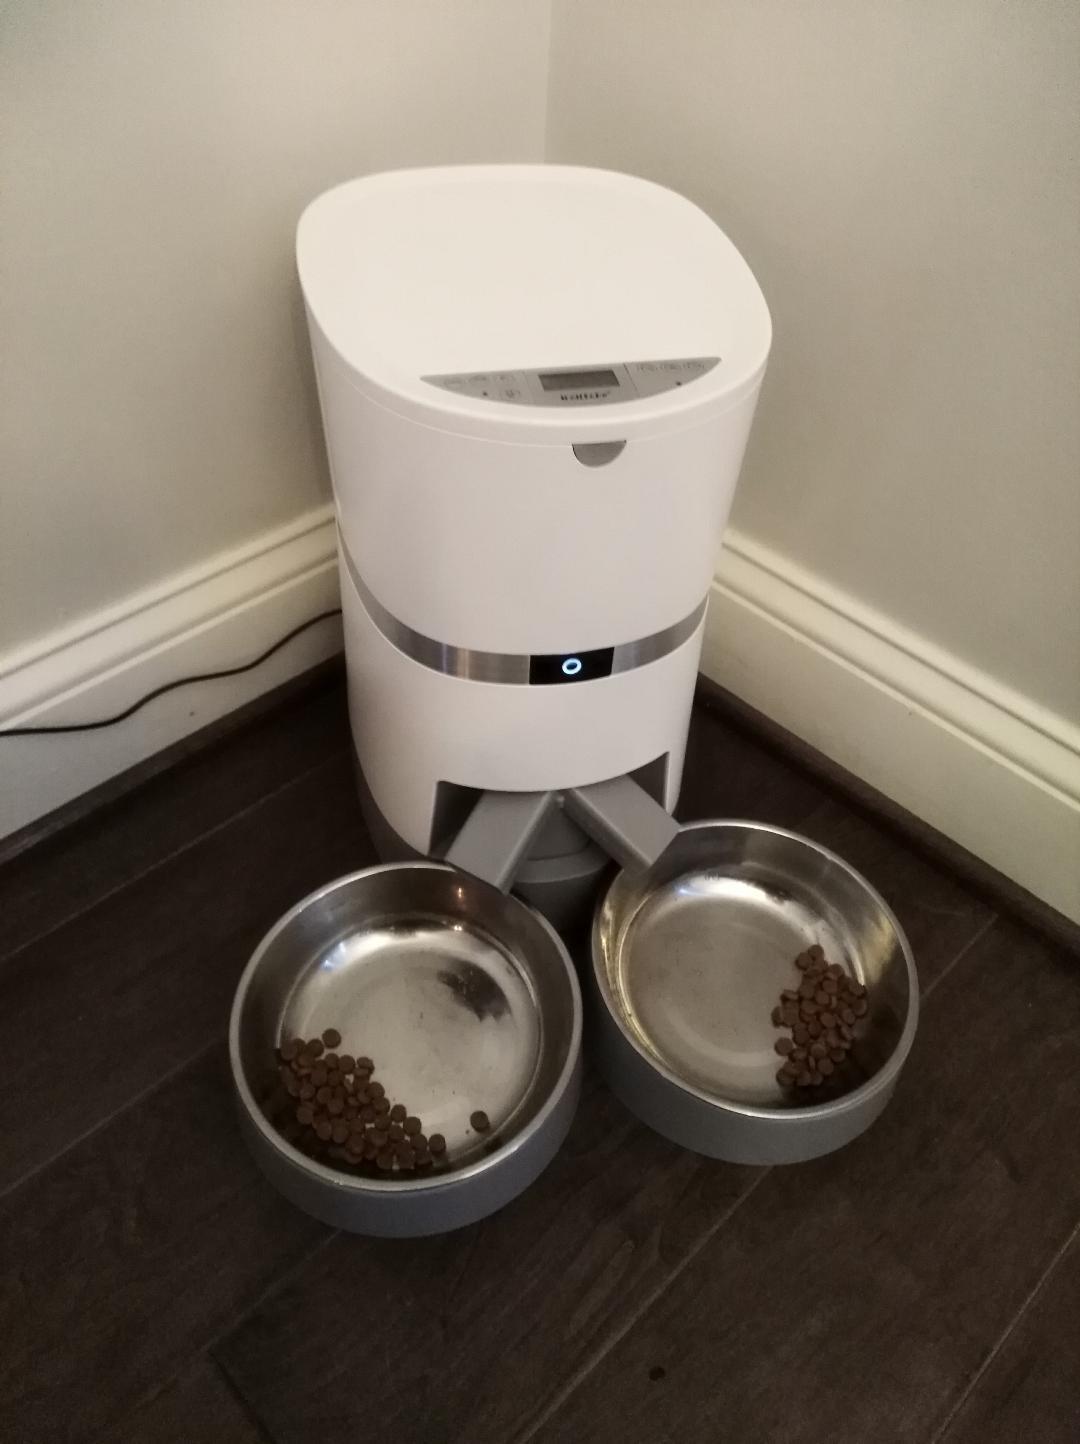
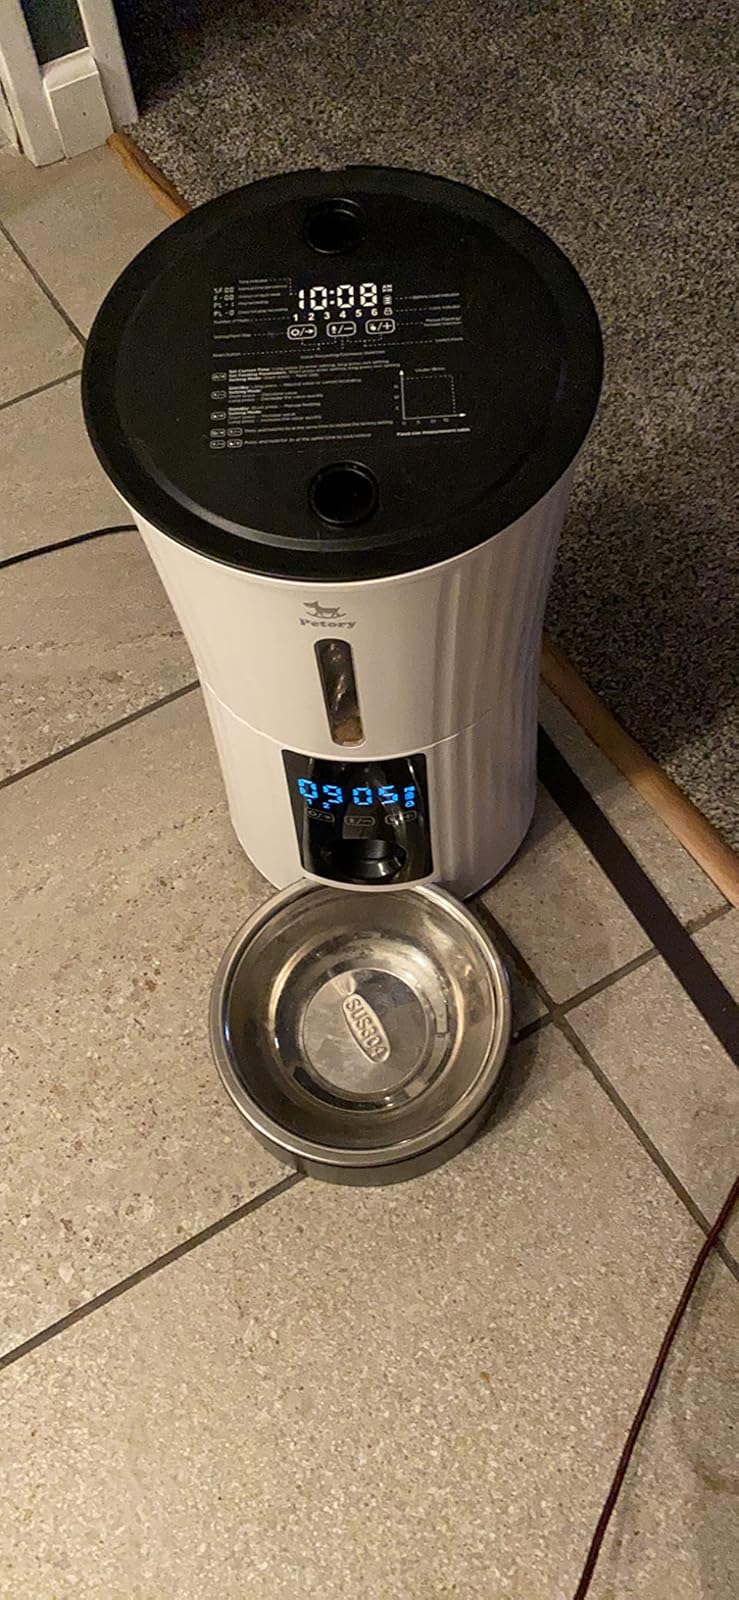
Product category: items_feeder
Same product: no